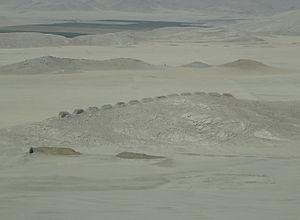
Chanquillo — que les anglophones écrivent Chankillo — est un site archéologique du Pérou qui combine un observatoire solaire et un calendrier monumental du IVᵉ siècle av. J.-C.. Situé dans la Région d'Ancash, il est un témoignage des civilisations Chavín et Moche.